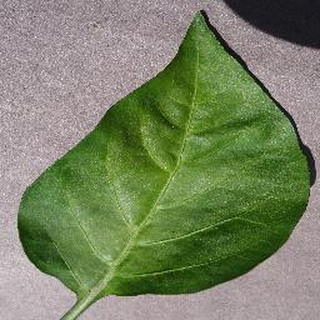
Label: healthy_bell_pepper